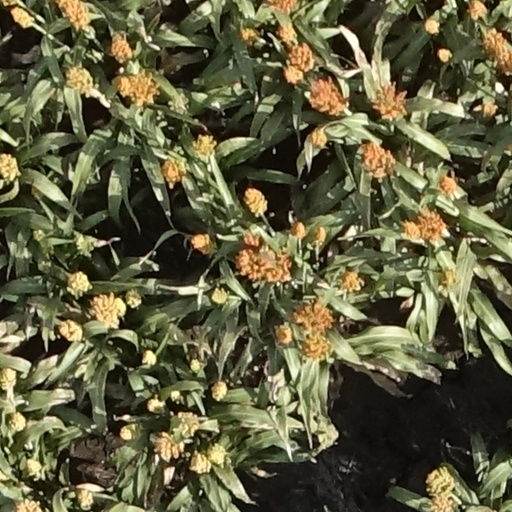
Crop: sorghum